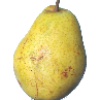
Label: pear_monster